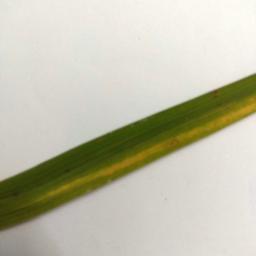
Label: Rice___Brown_Spot